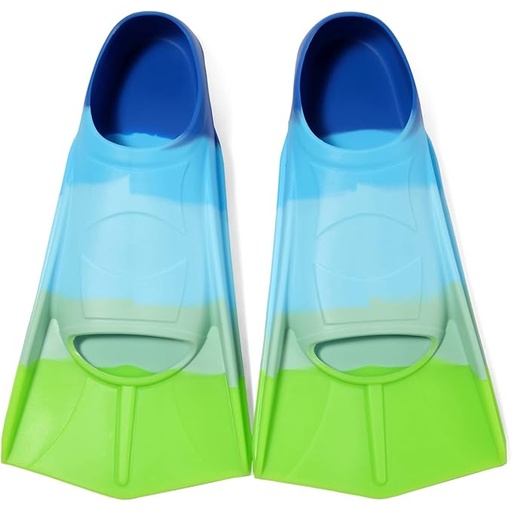
Kids Swim Fins,Short Kids Fins Youth Swimming Flippers for Lap Swimming Training for Children Girls Boys Beginners
About This Kids flippers for swimming - Material of fins is soft,Can hop out easily and move around without tripping,Does not rub or irritate their skin. Short flippers - The swim flippers are comfortable and help children swim faster! They are not too long so Kids can walk around the pool with them on too! Kids pool flippers is design for swimming training, to build leg strength, added speed and endurance. Short swim fins: Youth Sizes for kids, boys,girls,young beginners, and women to swim, snorkel, train and dive Foyinbet flippers for kids is made from high-quality rubber for providing a secure fit and will be the most durable fins you ever own. Overview Color : Mint Green / Dark Blue / Light Blue / Green Brand : Foyinbet Material : Plastic Sport : Swimming Fit Type : Regular
Brand: Foyinbet
Category: Sporting Goods > Outdoor Recreation > Boating & Water Sports > Swimming > Swimming Fins > Training Fins